Tourism in Karnataka

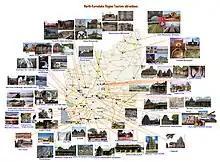
North Karnataka Region Tourism

The ancient sculptured temples, modern cities, hill ranges, forests and beaches are some tourism centers. Broadly, "tourism in Karnataka" is divided into four geographical regions: North Karnataka, the Hill Stations, Coastal Karnataka and South Karnataka.